2011 Western Saharan protests

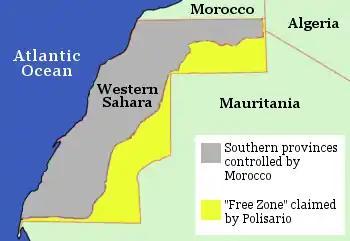
Locator map of the Western Sahara with zones of "de facto" control

The 2011 Western Saharan protests began on 25 February 2011 as a reaction to the failure of police to prevent anti-Sahrawi looting in the city of Dakhla, Western Sahara, and blossomed into protests across the territory. They were related to the Gdeim Izik protest camp in Western Sahara established the previous fall, which had resulted in violence between Sahrawi activists and Moroccan security forces and supporters. The protests also purportedly drew inspiration from the Arab Spring and successful revolts in Tunisia and Egypt, although the Arab Spring proper did not reach Western Sahara.